Transport in Myanmar

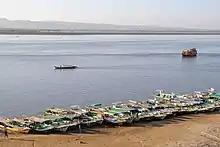
Ayeyarwady River ferries in Bagan.

In the past, there was a different system where single-digit roads formed the main routes, with the 1 and 2 between Yangon and Mandalay, with other single-digit roads branching off from them, and the two-digit roads branching off from the single-digit roads. This created a zoned system with three-digit numbers as well.